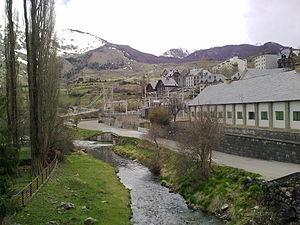
Sallent de Gállego
Sallent de Gállego en espagnol, ou Sallén de Galligo en aragonais, est une commune d'Espagne dans la communauté autonome d'Aragon, province de Huesca. Elle regroupe les villages de Sallent de Gállego, Formigal, Lanuza, Portalet, Escarrilla, Tramacastilla de Tena et Sandiniés. C'est sur le territoire communal que la rivière Gállego prend sa source et que se trouve la station de sports d'hiver Aramón Formigal.